George Robertson Sinclair

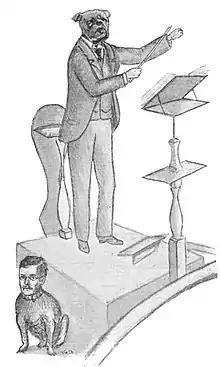
"The Metamorphosis of Dan" – Sinclair and his dog Dan were famously inseparable

In 1889, Langdon Colborne, organist of Hereford Cathedral died, and Sinclair was appointed to succeed him. In a profile of him in "The Musical Times" in October 1900, the anonymous author wrote: